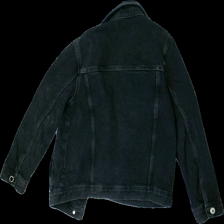
View: back
Type: Jeans
Category: Children
Brand: Zara
Colors: Black
Material: Unknown
Cut: Regular
Size: 140
Season: All
Trend: Denim
Price range: 50-100
Recommended usage: Reuse
Description: Black jeans jacket